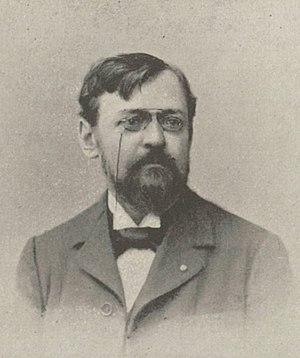
""M. Paul Merwart, peintre de la Marine et des colonies""."